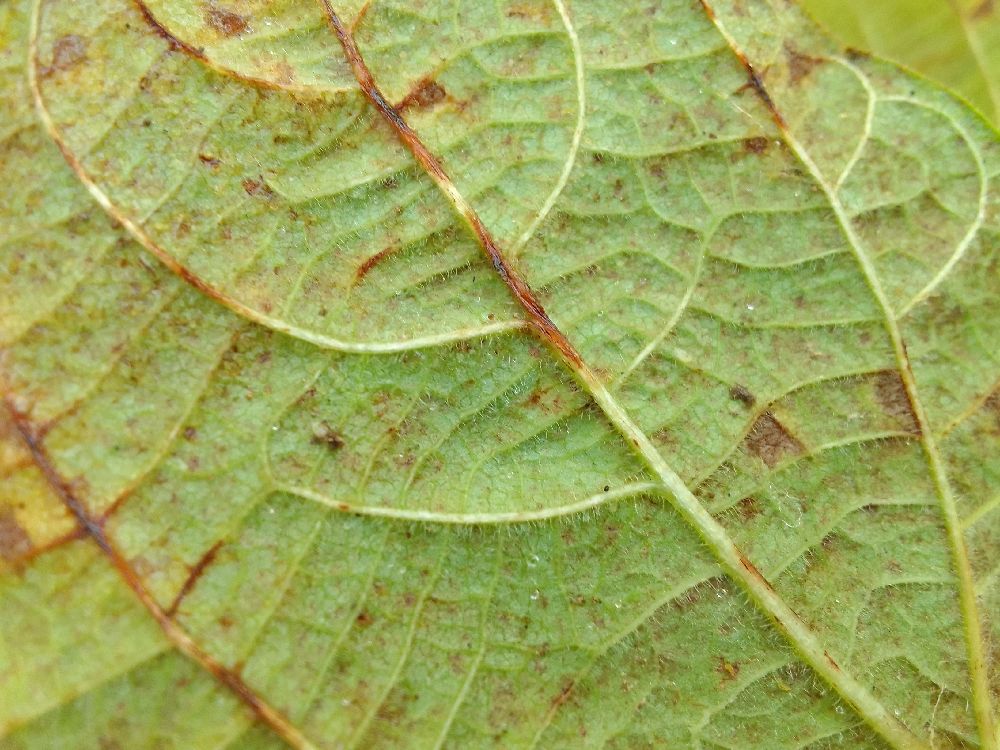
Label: anthracnose